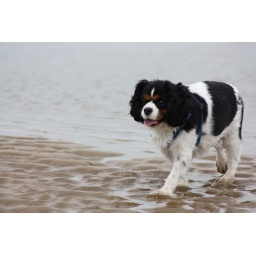
A day on the Freshfields near Liverpool with our inlaws, their dog Jas and our spaniel (Maggie) and pug (Parker).